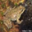
Label: frog